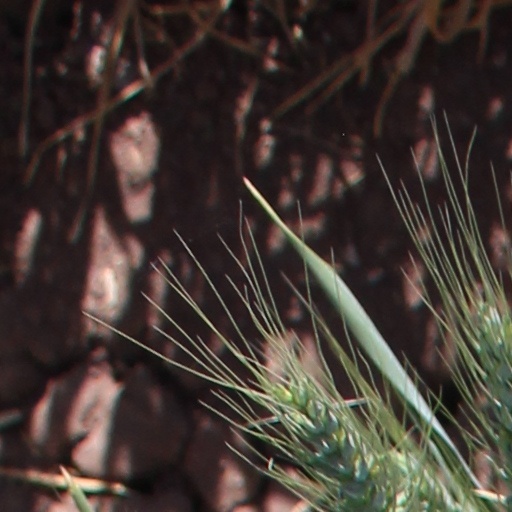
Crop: wheat